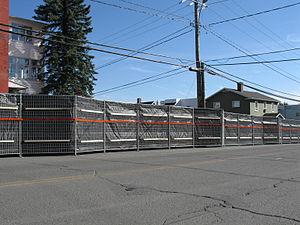
Une haute clôture ceinture le périmètre de la «zone rouge», considérée comme une scène de crime par la police à la suite de l'accident ferroviaire du 6 juillet 2013 à Lac-Mégantic, Québec.